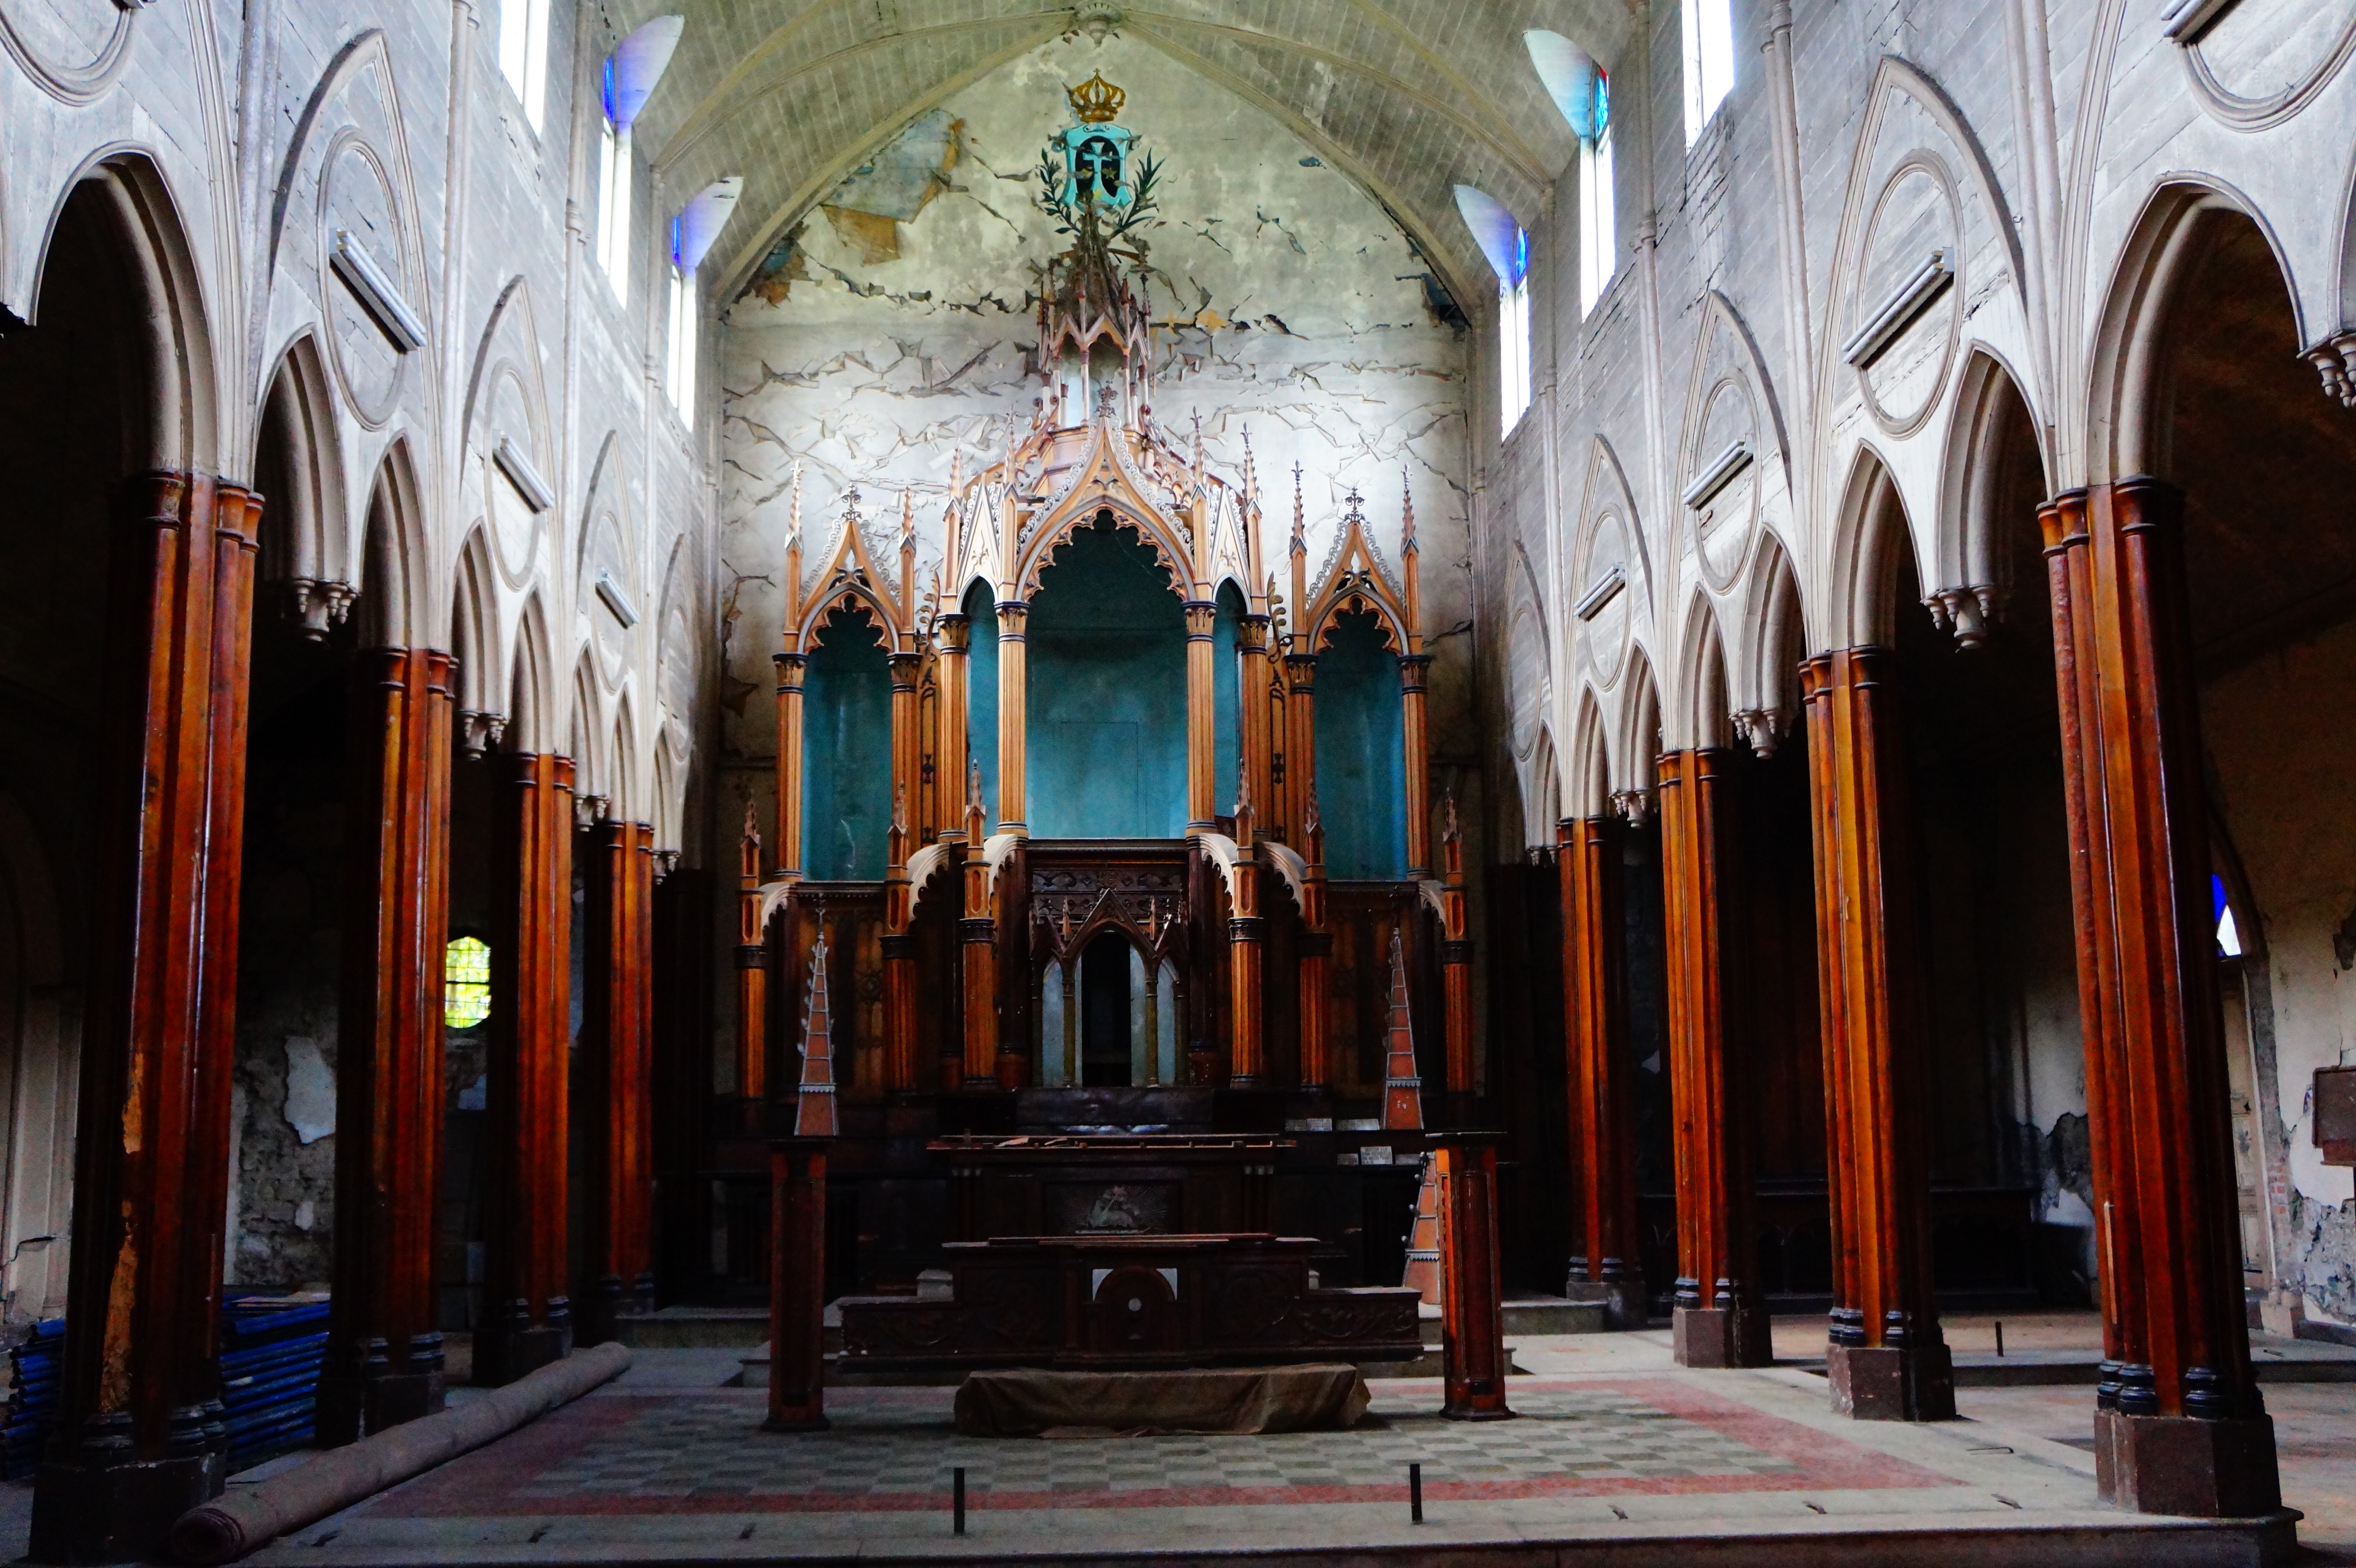
architecture, wood, building, religion, church, cathedral, chapel, place of worship, temple, altar, faith, monastery, shrine, synagogue, basilica, el salvador, beliefs, carmen church